Mihajlo Petrović (pilot)

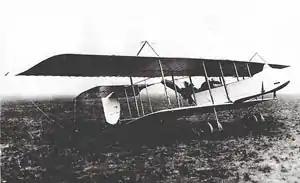
A Farman HF.20 biplane similar to the one in which Petrović was killed

The newly procured aircraft were to be transported to Serbia via Italy and Montenegro. By the time they had reached Montenegro, the First Balkan War had already broken out. The aircraft were transported to Salonika by ship, where they arrived in December 1912. By January 1913, the planes had arrived in Niš, where they were assembled and underwent their first domestic test flights. Four Frenchmen—three pilots and a mechanic—were enlisted to fly and maintain the aircraft alongside their Serbian counterparts.